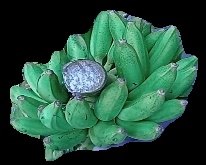
Variety: elakki-bale
Grade: grade1